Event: Nepal Earthquake
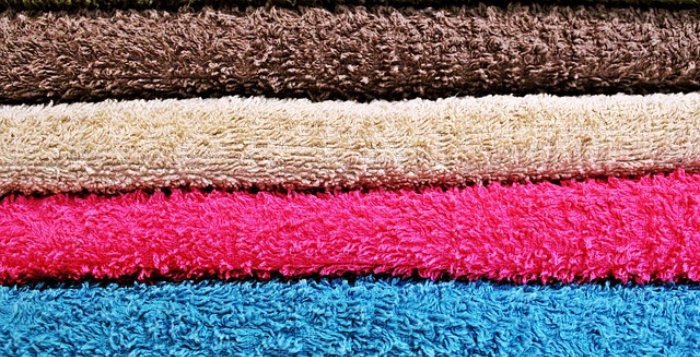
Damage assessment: no_damage